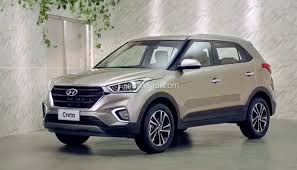
Label: noambulance